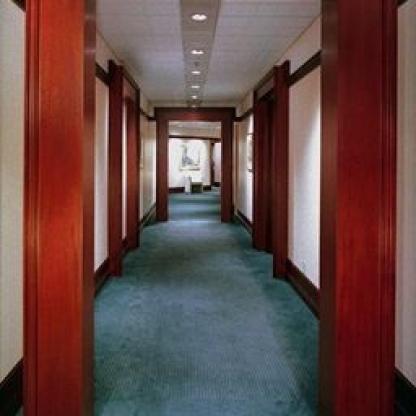
Scene: Indoor